Live action role-playing game

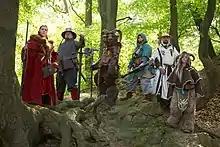
Fantasy LARP

Fantasy is one of the most common LARP genres internationally and is the genre that the largest events use. Fantasy LARPs are set in pseudo-historical worlds inspired by fantasy literature and fantasy role-playing games such as "Dungeons & Dragons". These settings typically have magic, fantasy races, and limited technology. Many fantasy LARPs focus on adventure or on conflict between character factions. In contrast, science fiction LARPs take place in futuristic settings with high technology and sometimes with extraterrestrial life. This describes a broad array of LARPs, including politically themed LARPs depicting dystopian or utopian societies and settings inspired by cyberpunk, space opera and post-apocalyptic fiction.